Italy at the European Athletics Team Championships

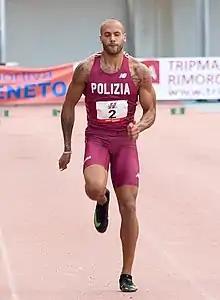
Marcell Jacobs.

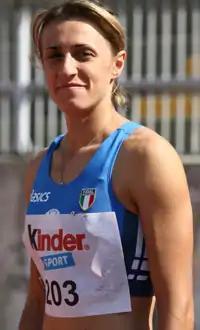
Antonietta Di Martino.

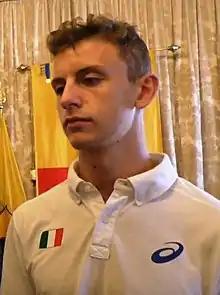
Alessandro Sibilio to wins at Silesia 2021.

Italy at the European Athletics Team Championships participated at all editions of the European Athletics Team Championships from Leiria 2009.